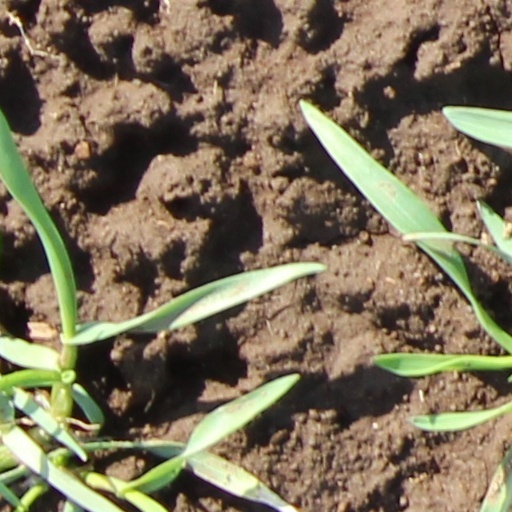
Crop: wheat